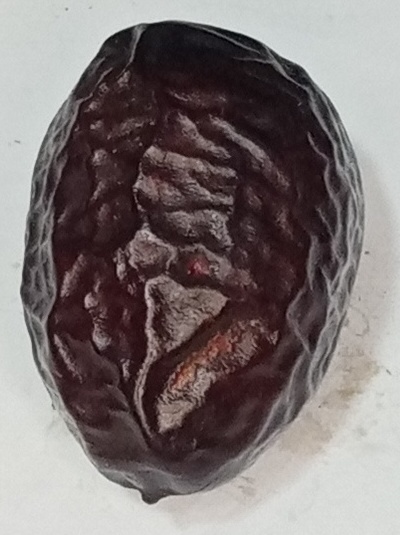
Variety: kupro
Size: large
Grade: grade-3